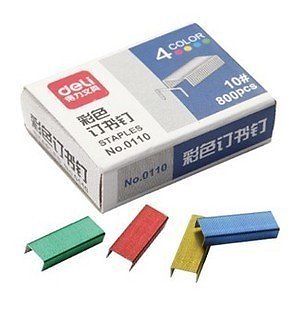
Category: stapler